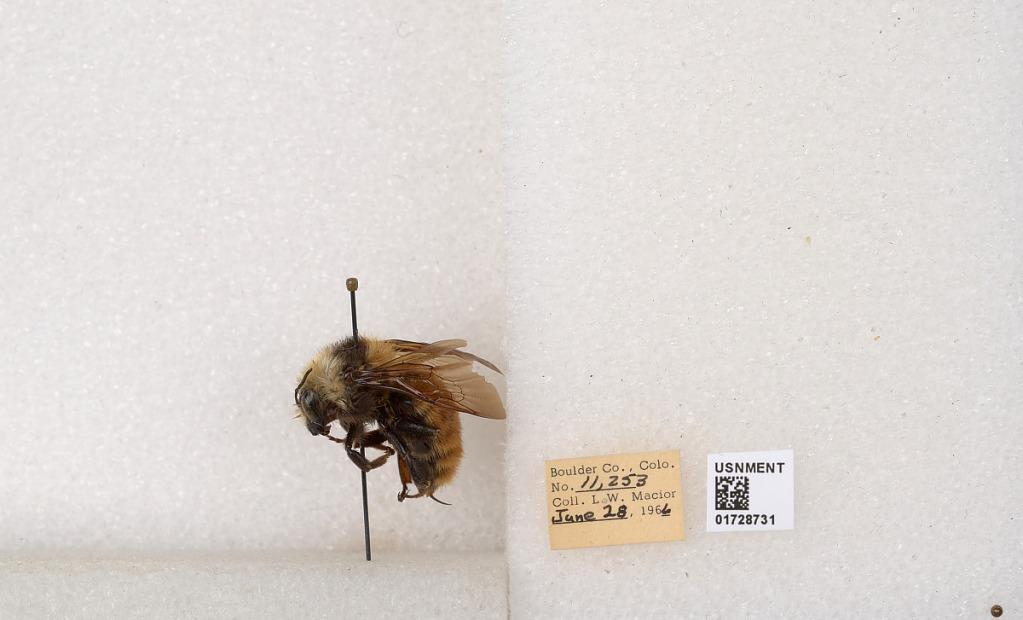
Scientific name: Bombus appositus Cresson
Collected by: L. Macior
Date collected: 1966-6-28
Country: United States
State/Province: Colorado
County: Boulder
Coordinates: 40.0925, -105.358